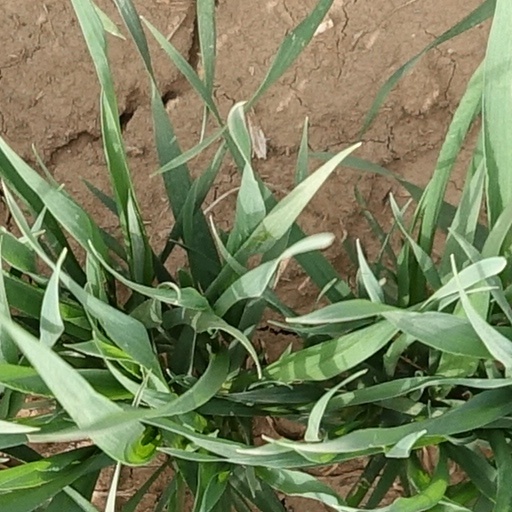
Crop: wheat